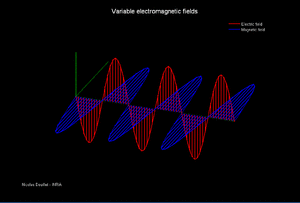
Champ électromagnétique variable. L'amplitude du champ magnétique n'est ici pas à l'échelle.